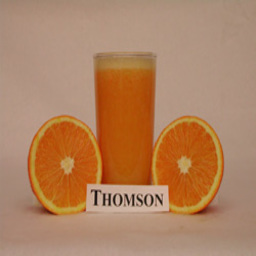
Label: Orange